Murder of Alexander Montgomerie

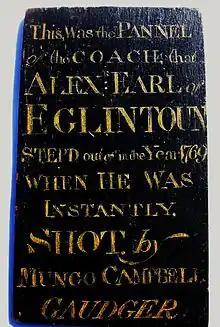
Section of the Earl of Eglinton's coach door with details of the murder

Alexander Montgomerie, 10th Earl of Eglinton, a wealthy Scottish peer and landowner, was mortally wounded on the beach near his stables at Parkhouse on his own estate of Ardrossan in Ayrshire by an excise officer named Mungo Campbell on 24 October 1769, following a dispute about poaching and the latter's right to bear arms on the Earl's grounds.